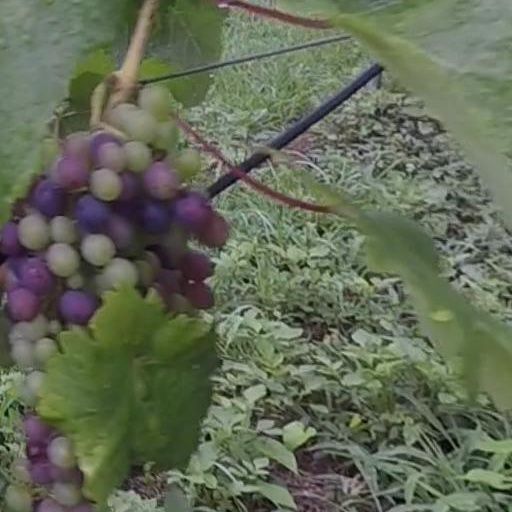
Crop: grape